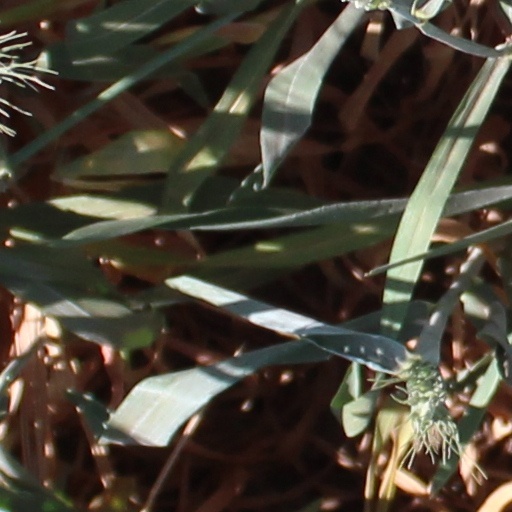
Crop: wheat